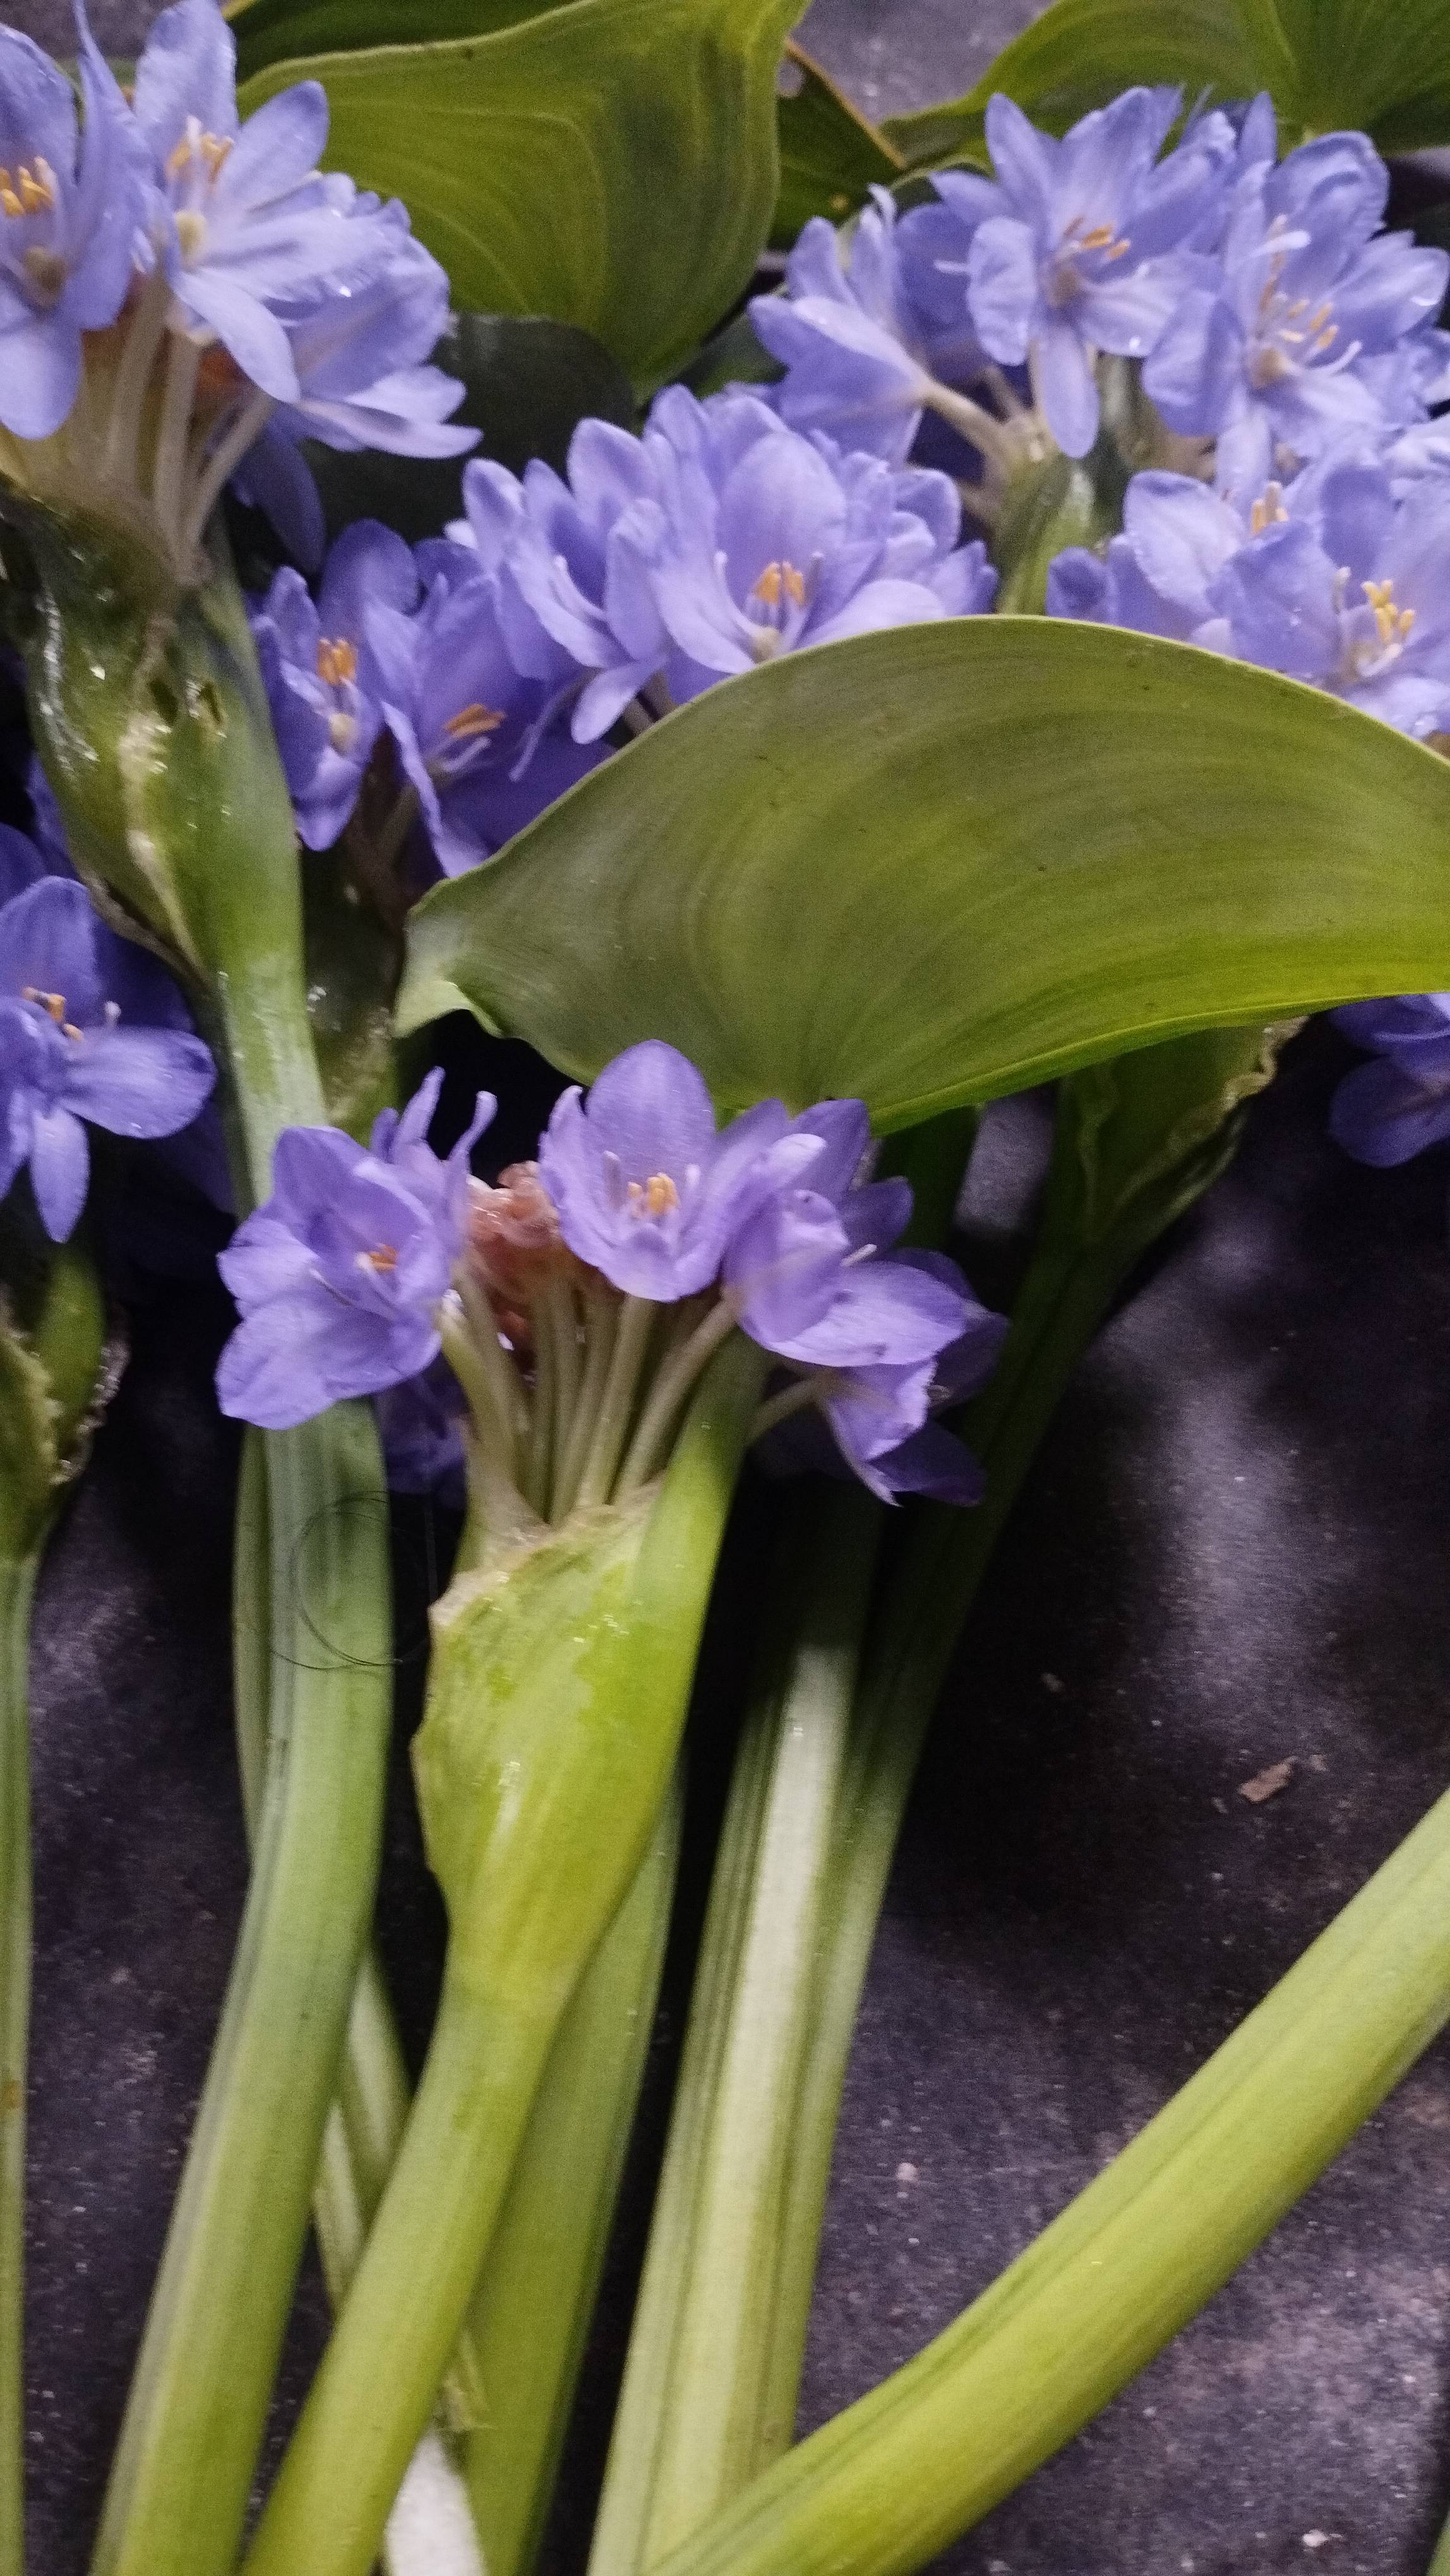
Species: Heartleaf False Pickerelweed (Monochoria korsakowii)